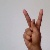
The image shows a hand gesture representing the letter 'K' in Indian Sign Language.